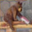
Label: bear